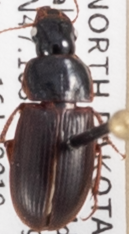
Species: Harpalus somnulentus
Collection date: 2019-07-16
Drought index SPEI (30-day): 1.69
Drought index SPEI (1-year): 1.118
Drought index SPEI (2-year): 0.782